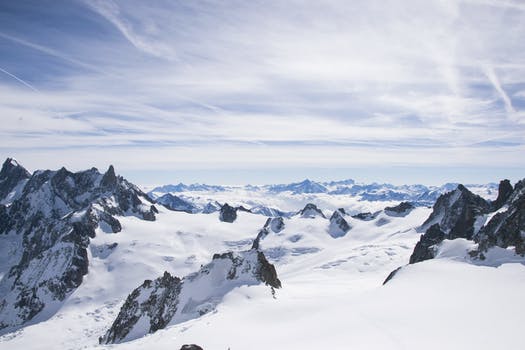
Label: No Watermark